House of Fraser

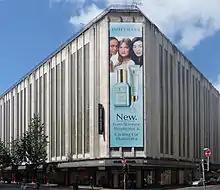
The Art Deco Kendals building on Deansgate, Manchester, England – a House of Fraser store since 1959

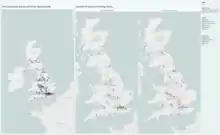
Location of House of Fraser UK Store Estate and those planned for closure in the announcement on 7 June 2018

The company was founded by Hugh Fraser and James Arthur in 1849 as a small drapery shop on the corner of Argyle Street and Buchanan Street in Glasgow, Lanarkshire, Scotland, trading as Arthur and Fraser. Hugh Fraser had been apprenticed to Stewart & McDonald Ltd, a Glasgow drapery warehouse where he eventually rose to the position of warehouse manager. It was from here that he brought many of his new company's initial customers. James Arthur also owned a retail drapery business in Paisley, a Greater Glasgow suburb: he appointed a manager to oversee the Paisley business while he focused on his new business.